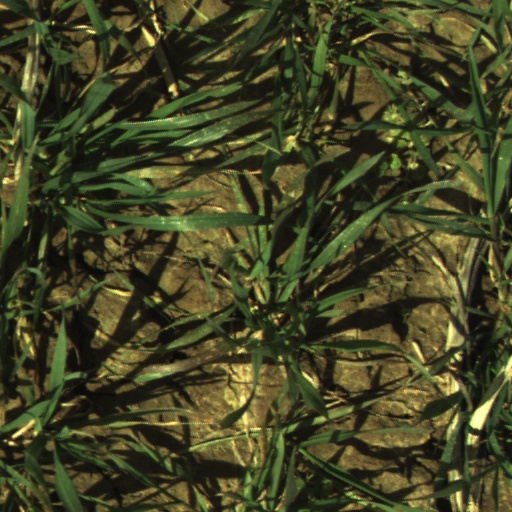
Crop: wheat